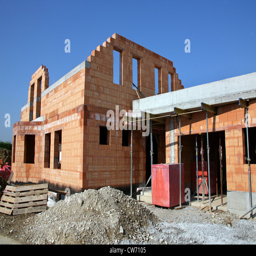
construction of a house with brick